Church of St Thomas, Thurstonland

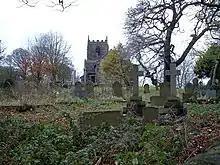
High Hoyland Church where Hounsfield was rector for 16 years

Arthur Dilworth (22 July 1899 – 1989) was a scholar of Worcester College, Oxford, gaining a 2nd class classics and moderns qualification in 1921 with a BA in 1922, a 2nd class literature and humanities degree in 1923, and an MA in 1933. He was also at Wycliffe Hall, Oxford in 1923.